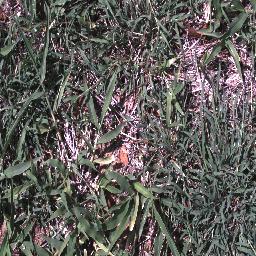
Label: negative